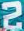
Number: 2